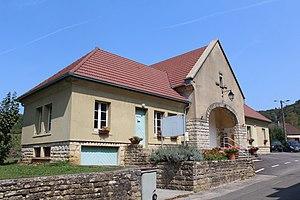
Mairie de Mesnay.